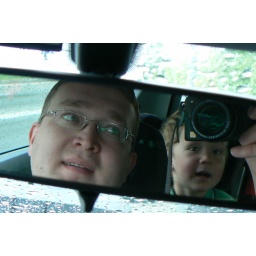
The boy and I in the rear view mirror